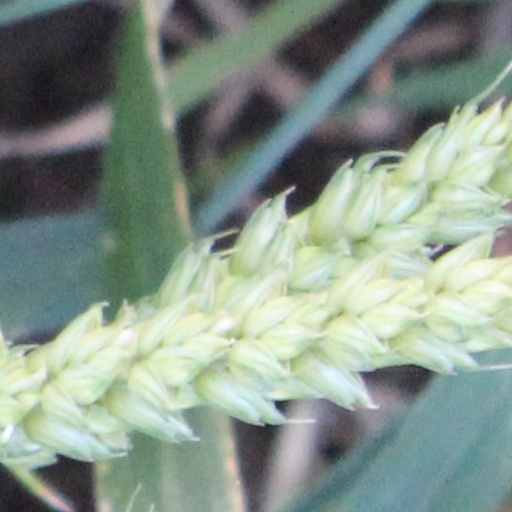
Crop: wheat